Heath Satow

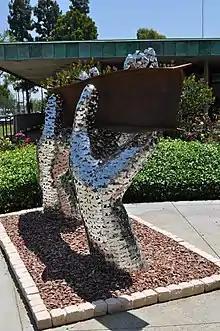
Heath Satow 9/11 Memorial Sculpture

Heath Satow (born February 6, 1969) is an American artist who works primarily in fabricated metals. A particular work of note is his 9/11 Memorial sculpture in Rosemead, California, with "3,000... stainless-steel figures... welded together to create a pair of giant hands lifting a twisted steel beam from New York's World Trade Center."